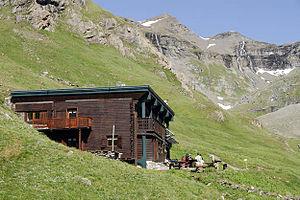
Refuge de Prariond l'été, dans le Parc National de la Vanoise. Façade Ouest.
Le refuge du Prariond est un refuge situé en France dans le département de la Savoie en région Auvergne-Rhône-Alpes. Il est situé à 2 324 m d'altitude, à l'est du massif de la Vanoise, à proximité des sources de l'Isère. Le refuge du Prariond est un refuge du parc national de la Vanoise.